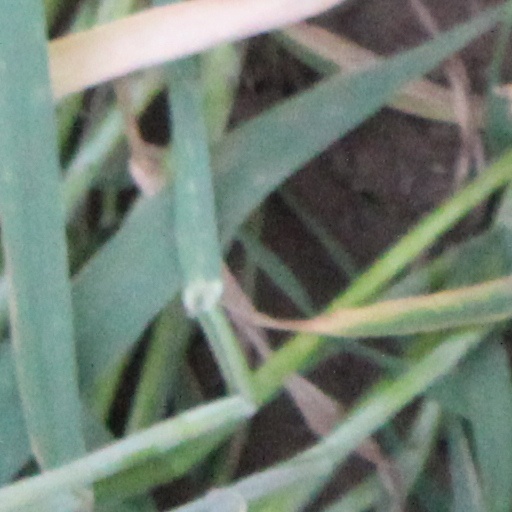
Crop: wheat